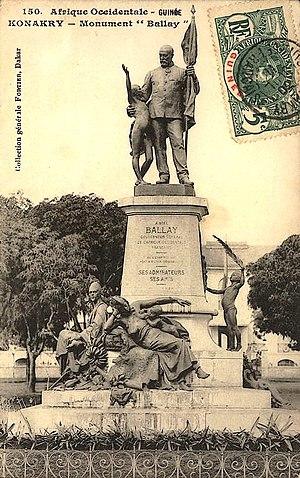
Carte postale ""Monument à Noël Ballay, Conakry"" (Guinée-Conakry), bronzes de Henri Allouard (1908)."
Le Musée National de Sandervalia est le musée national de la Guinée, situé dans la commune de Kaloum à Conakry la capitale du pays.
Le monument à Noël Ballay, situé sur le boulevard de la Courtille à Chartres, département français d'Eure-et-Loir, est un groupe sculpté rendant hommage à Noël Ballay, gouverneur général de l'Afrique-Occidentale française.
Le docteur Noël Eugène Ballay, né le 14 juillet 1847 à Fontenay-sur-Eure et mort le 27 janvier 1902 à Saint-Louis, est un explorateur et un administrateur colonial français, le second gouverneur général de l'Afrique-Occidentale française.